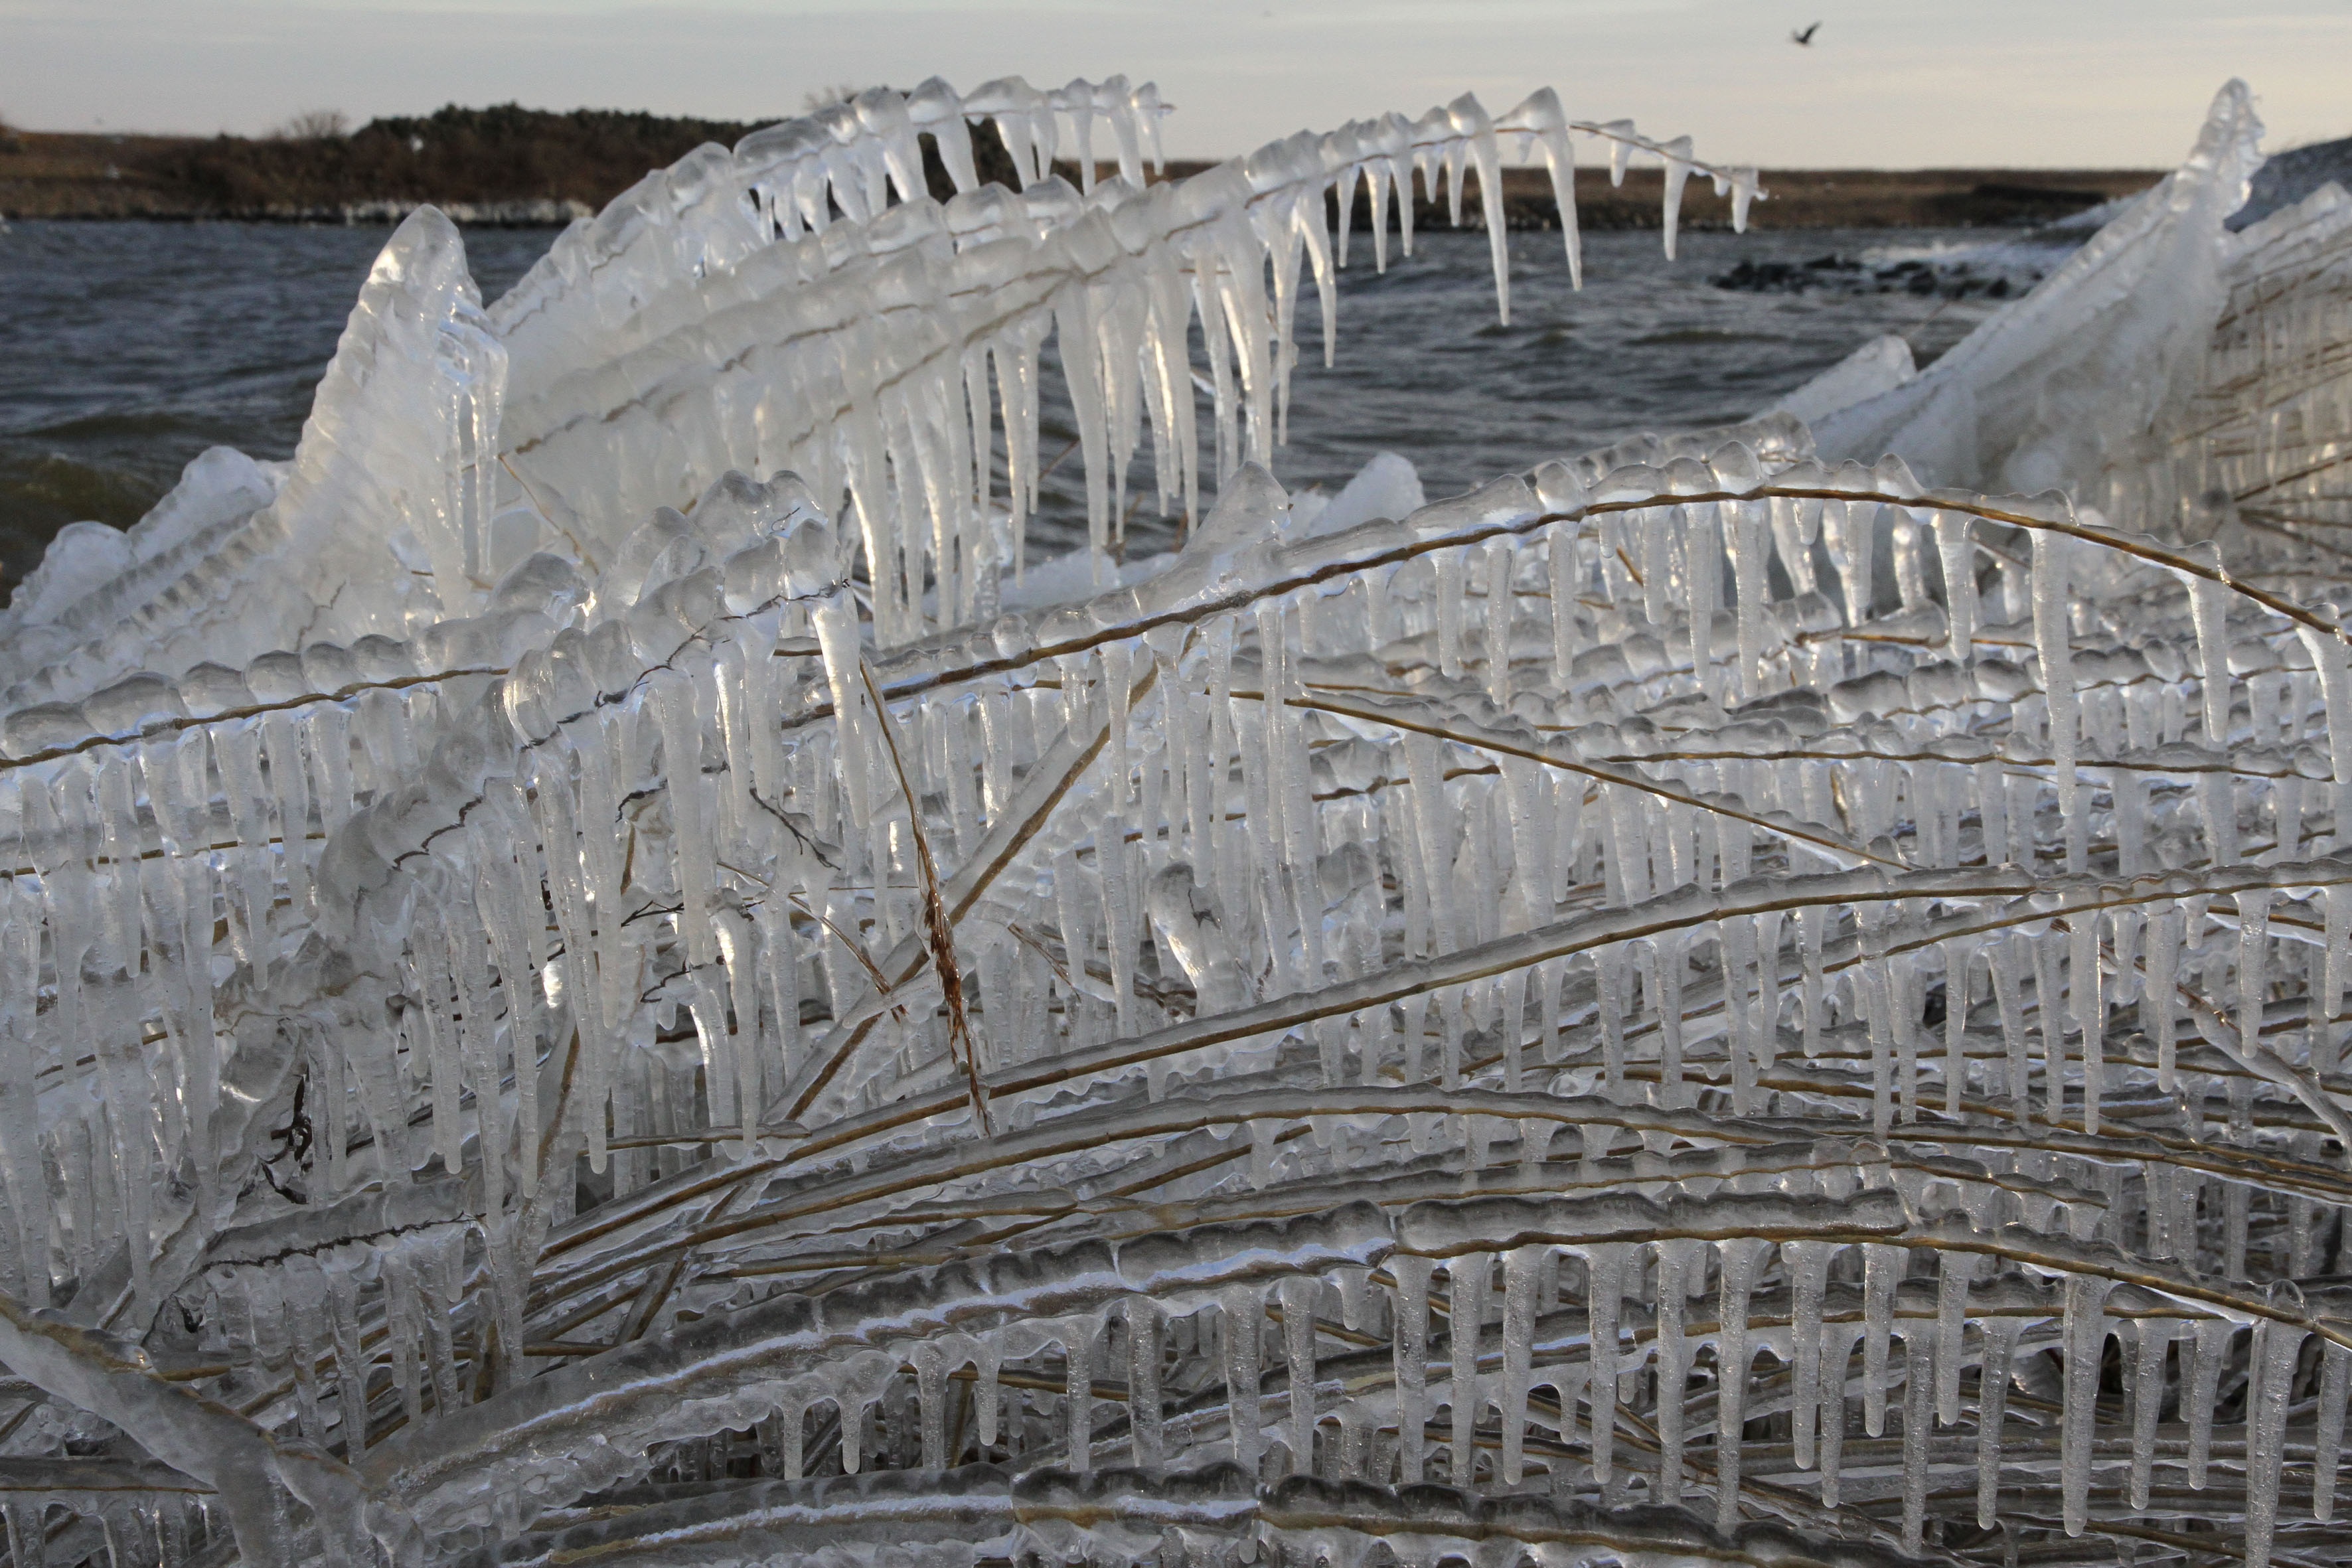
nature, snow, winter, structure, frost, ice, weather, landmark, winter landscape, netherlands, freezing, friesland, enclosing dyke, ijsselmeer, ancient history, shelf ice